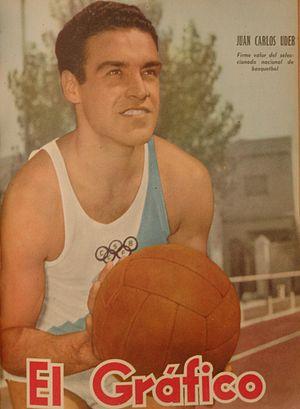
Juan Carlos Uder, né le 24 avril 1927, est un ancien joueur argentin de basket-ball.